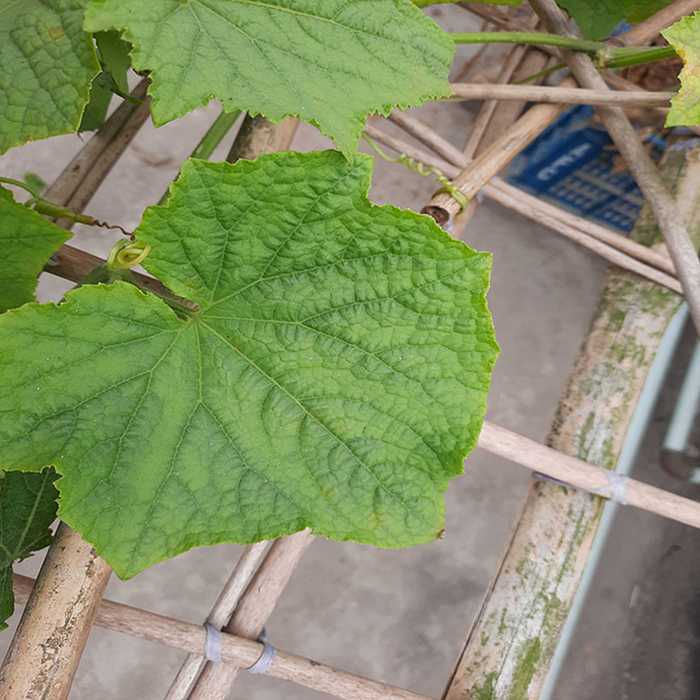
Plant: Cucumber
Label: Fresh leaf